Douglas (play)

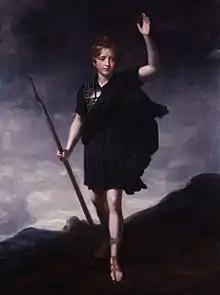
"Master Betty as Young Norval" by John Opie, 1804

Jane Austen's "Mansfield Park" (1814) and George Eliot's "The Mill on the Floss" (1860) both allude to the line "My name is Norval".